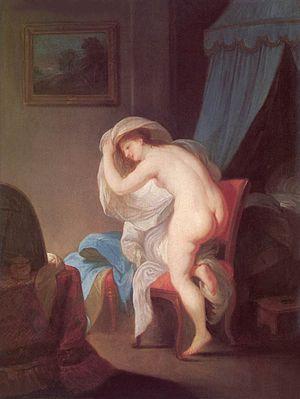
Felix Ivo Leicher, né le 19 mai 1727 à Bílovec, mort le 20 février 1812 à Vienne, est un peintre autrichien.